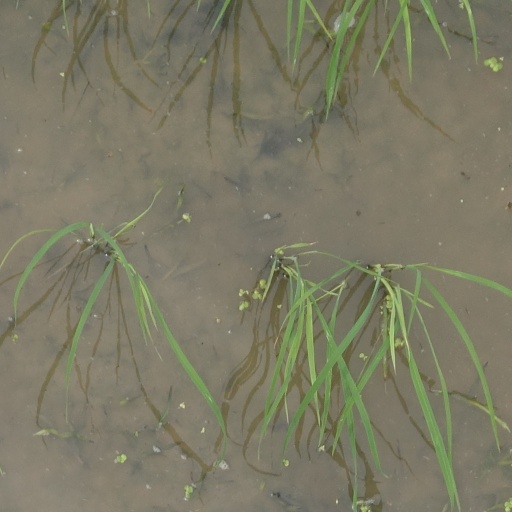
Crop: rice